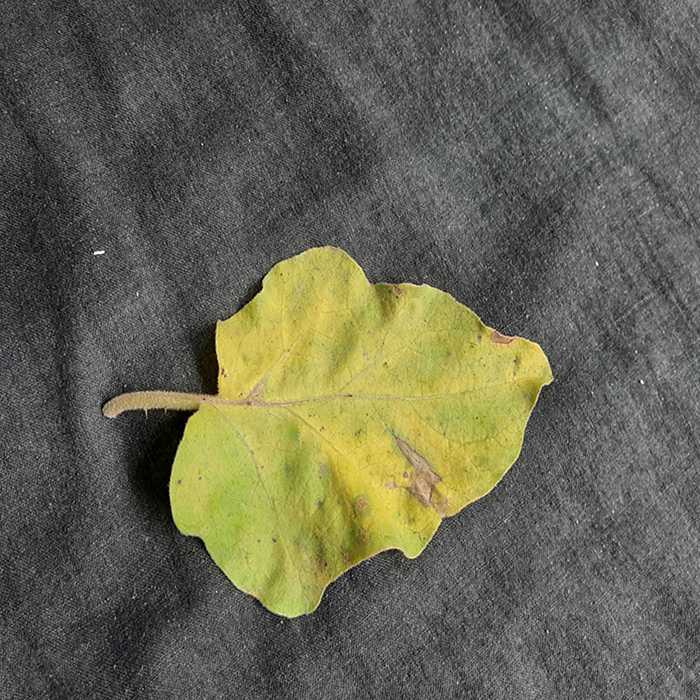
Plant: Eggplant
Label: Eggplant verticillium wilt